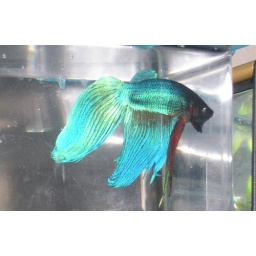
Our little bloo...flaired to fight the big bag betta in the mirror